John K. Voorhees House

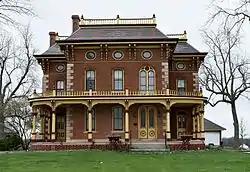

The John K. Voorhees House is a historic building located northwest of Oskaloosa, Iowa, United States. A native of Warren County, Ohio, Voorhees settled in Mahaska County in 1853. He owned , and was considered a leading farmer in the county. He was known for his horses and Black Angus cattle. Voorhees had this house built in 1871, and he supervised the work that was done by masons and carpenters. It is a combination of the Italianate and Second Empire styles. The 2½-story, brick structure follows a T-plan. It features a mansard roof, bracketed eaves, limestone quoins on the front, brick quoins on the back, and a full sized wrap-around front porch. The east section of the original porch and the balustrades on top had been removed. They have subsequently been recreated. The house was listed on the National Register of Historic Places in 1982.